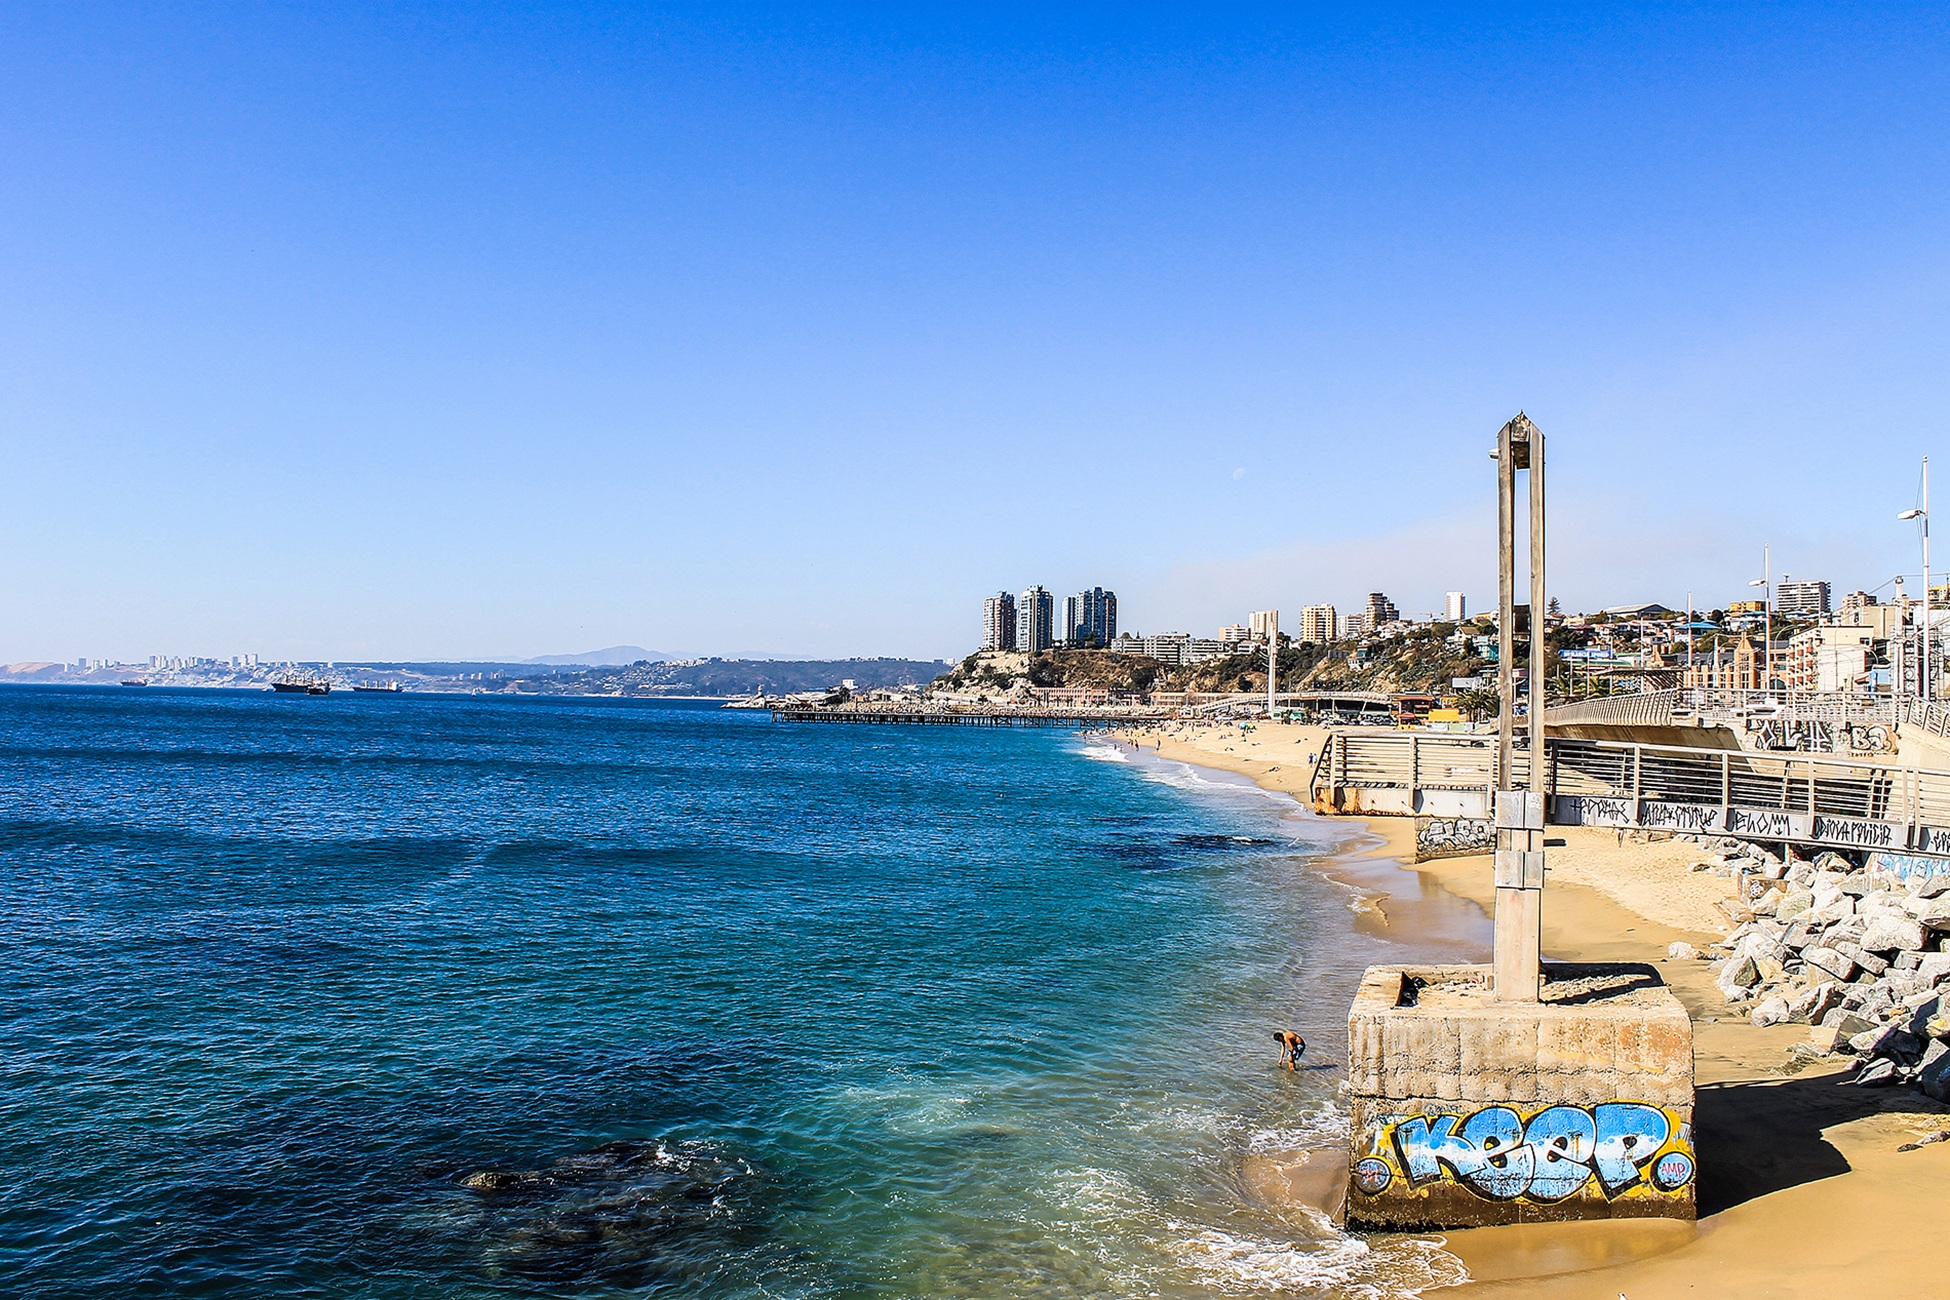
beach, sea, coast, sand, ocean, horizon, shore, wave, vacation, bay, marina, body of water, buildings, resort, cape, valparaiso